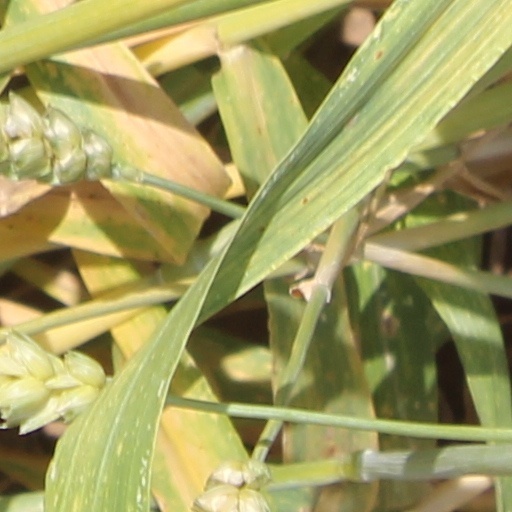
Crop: wheat